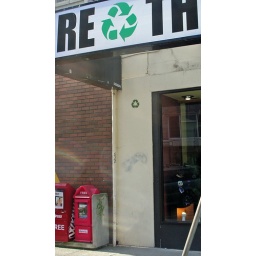
4th install in front of consignment clothing store. Vitreous glass tile on mesh